Tilden Daken

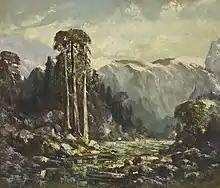
"Piute Pass," c. 1924.

Daken is perhaps best known for his paintings of the California redwoods, the giant sequoias and coast redwoods. "Genius, it has been said for lo these many years, is the infinite capacity of taking pains. Tilden Dakin . . . declares he spent four years studying the redwood tree before submitting a single canvas." He "painted in every grove in the state," he told a journalist, most prolifically at Muir Woods National Monument, Calaveras Big Trees State Park, Big Basin Redwoods State Park, Armstrong Redwoods State National Reserve, the Russian River in Sonoma County, Tahoe National Forest, Mariposa Grove in Yosemite, Sequoia National Park, and Kings Canyon National Park. In the early 1920s, Daken campaigned to protect the redwoods from the lumber trade and joined forces with Save the Redwoods League, founded in 1918.